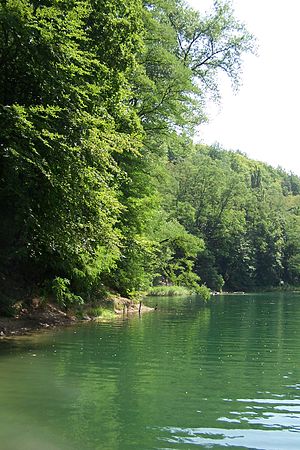
Bukowa-skoven
Szmaragdowe-søen i Bukowa-skoven i Szczecin
Bukowa-skoven er en skov i Pommern, Polen, på Bukowe-bakkerne og Goleniów-sletten.